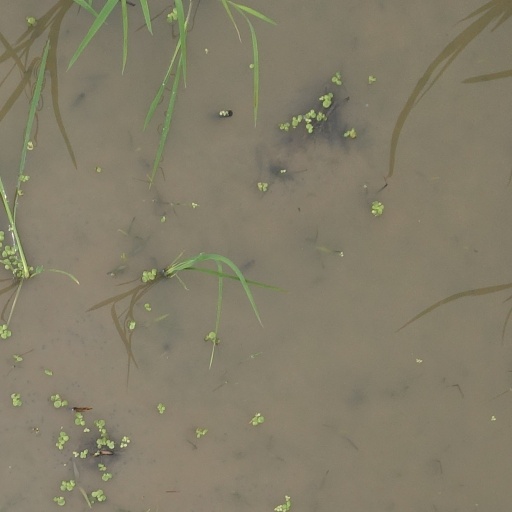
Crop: rice